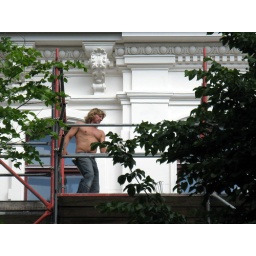
The scaffolding in front of my kitchen window gets removed after one year.